Tai Wai station

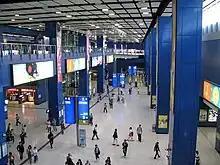
Tai Wai station Concourse in November 2007

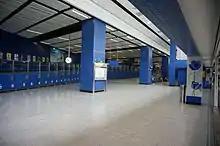
Tai Wai station interchange passageway in April 2014

The first iteration of Tai Wai station along the Kowloon–Canton railway (KCR), which would later be renamed the East Rail line, arose out of a natural disaster, when a temporary station was first constructed at its present-day location in the immediate aftermath of tropical storm Ellen, whose associated torrential rain severely damaged the original masonry arch Bridge No. 11 across Shing Mun River on 25 August 1976. With diesel train services cut between Mong Kok and Sha Tin Stations, it was decided on 28 August 1976 to construct a temporary relief platform at Tai Wai, which was completed in 48 hours and put into operation on 1 September 1976, reconnecting train services to and from Hung Hom Station to the south and supported by connecting shuttle bus services between the temporary station and Sha Tin Station for onward travel to/from Lo Wu. The temporary platform was dismantled following this resumption.